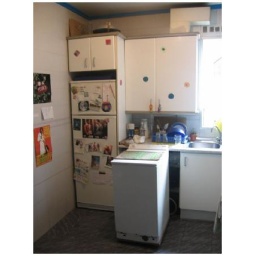
washing machine in the kitchen